British Nutrition Foundation

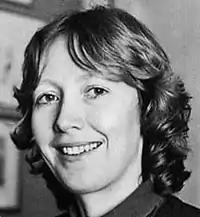
Caroline Walker, secretary to NACNE. In 1983, she challenged a bid to make the BNF officially responsible for nutritional education in Britain, saying the BNF was not fit to advise on nutrition, because it was entirely funded by the food industry.

The National Advisory Committee on Nutrition Education (NACNE) was set up by the British government in 1979, to provide a review of nutritional information and policy. The BNF was allowed to sit on the committee, which was to become controversial. The first draft of NACNE's report was finished in April 1981, and the third draft was leaked to the press in June 1983, after it became plain that it would not be released.